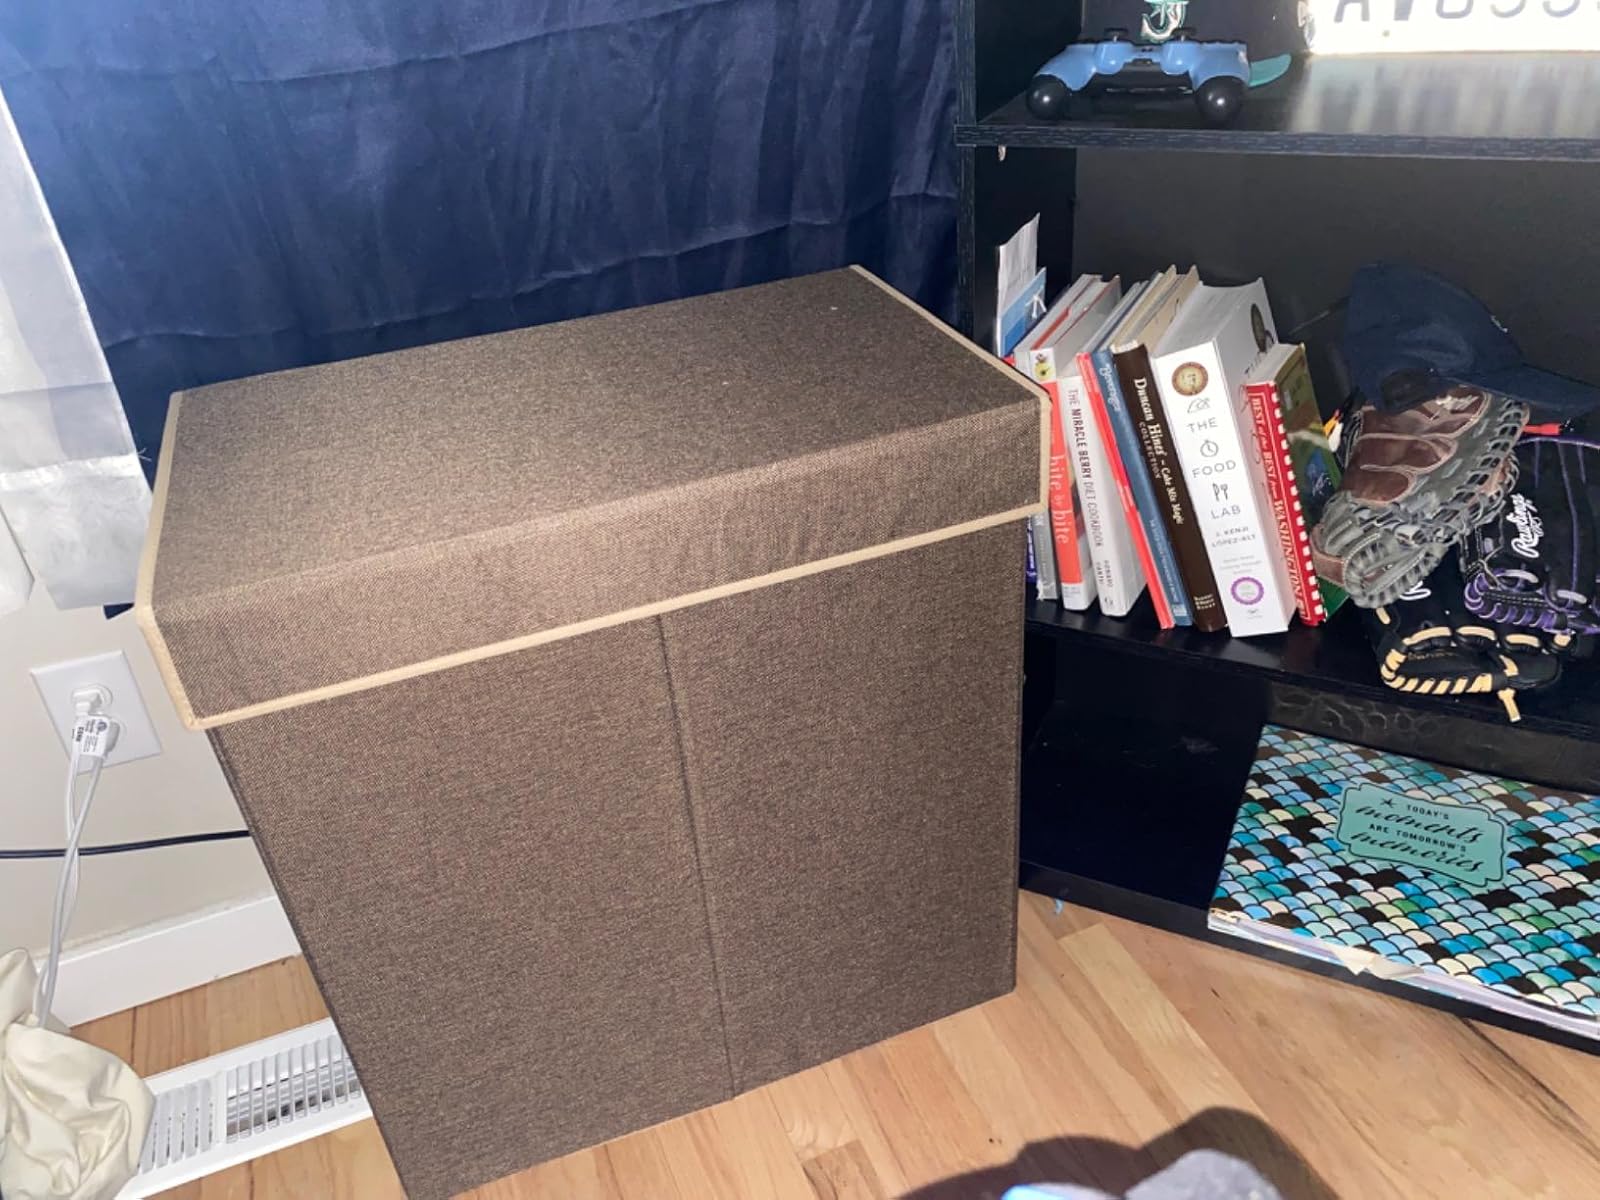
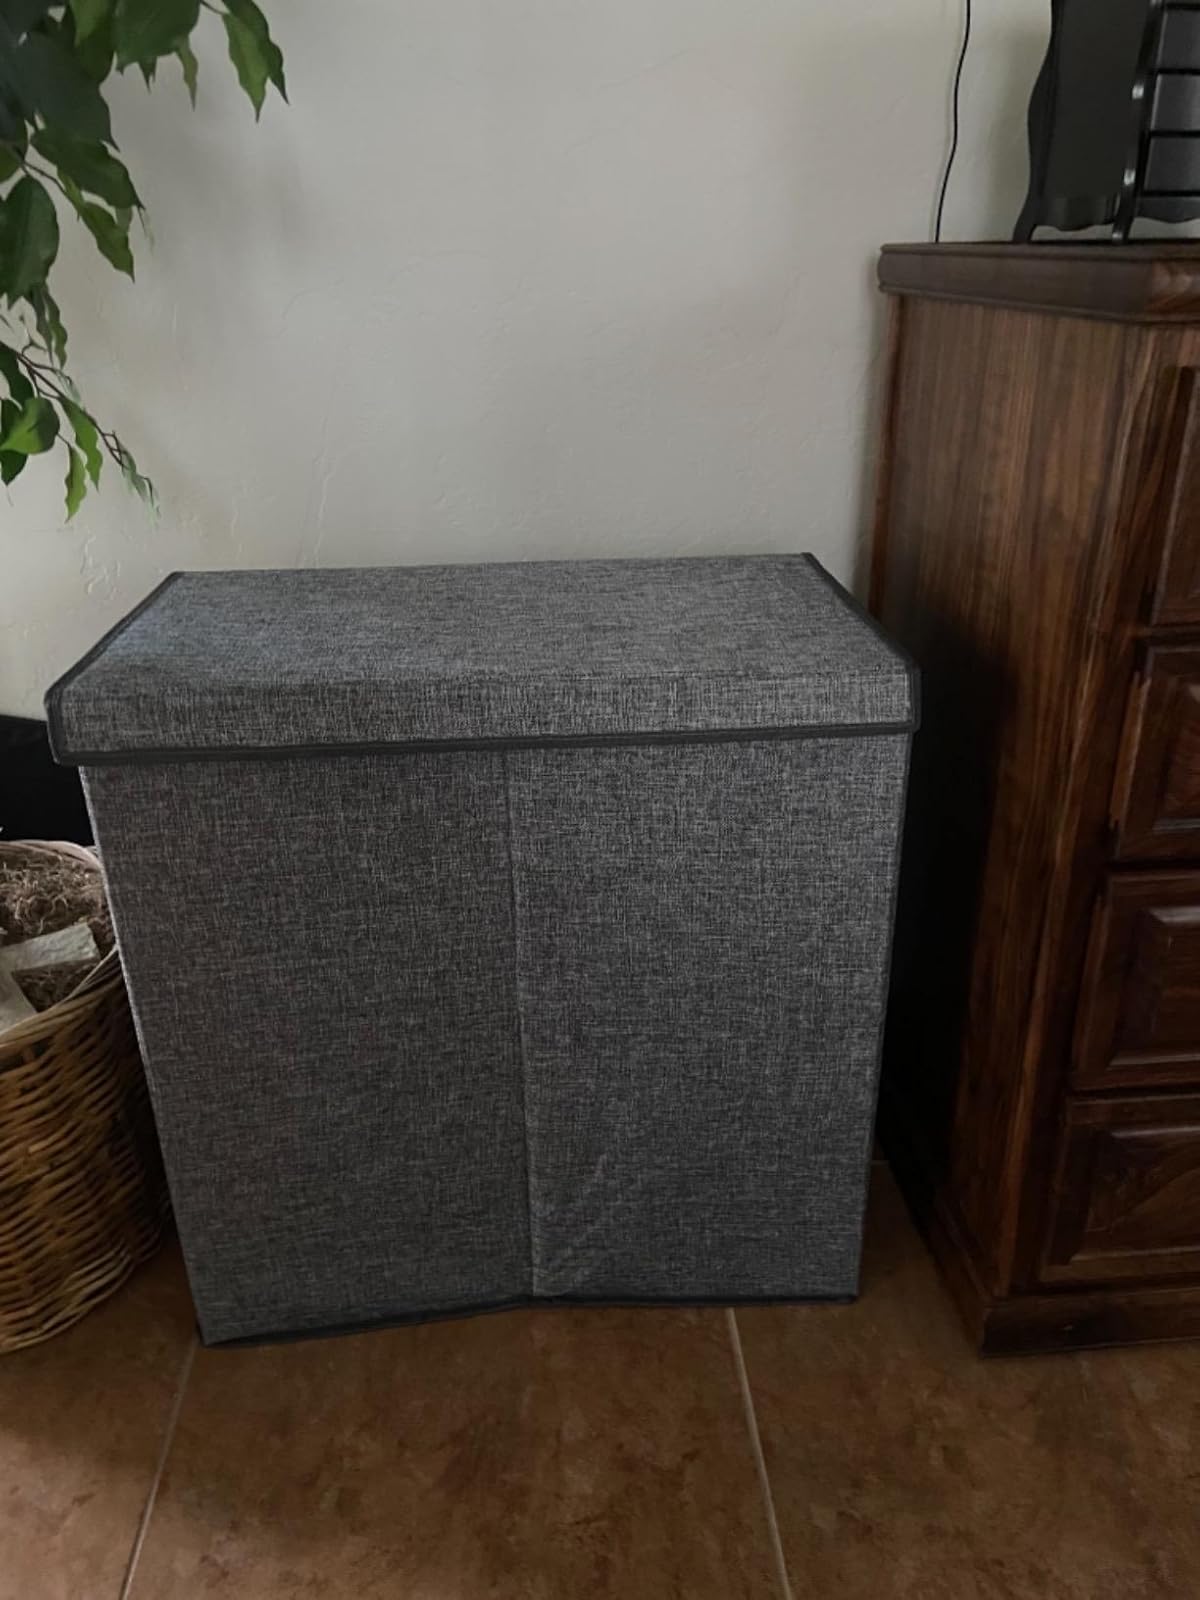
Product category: items_hamper
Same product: no